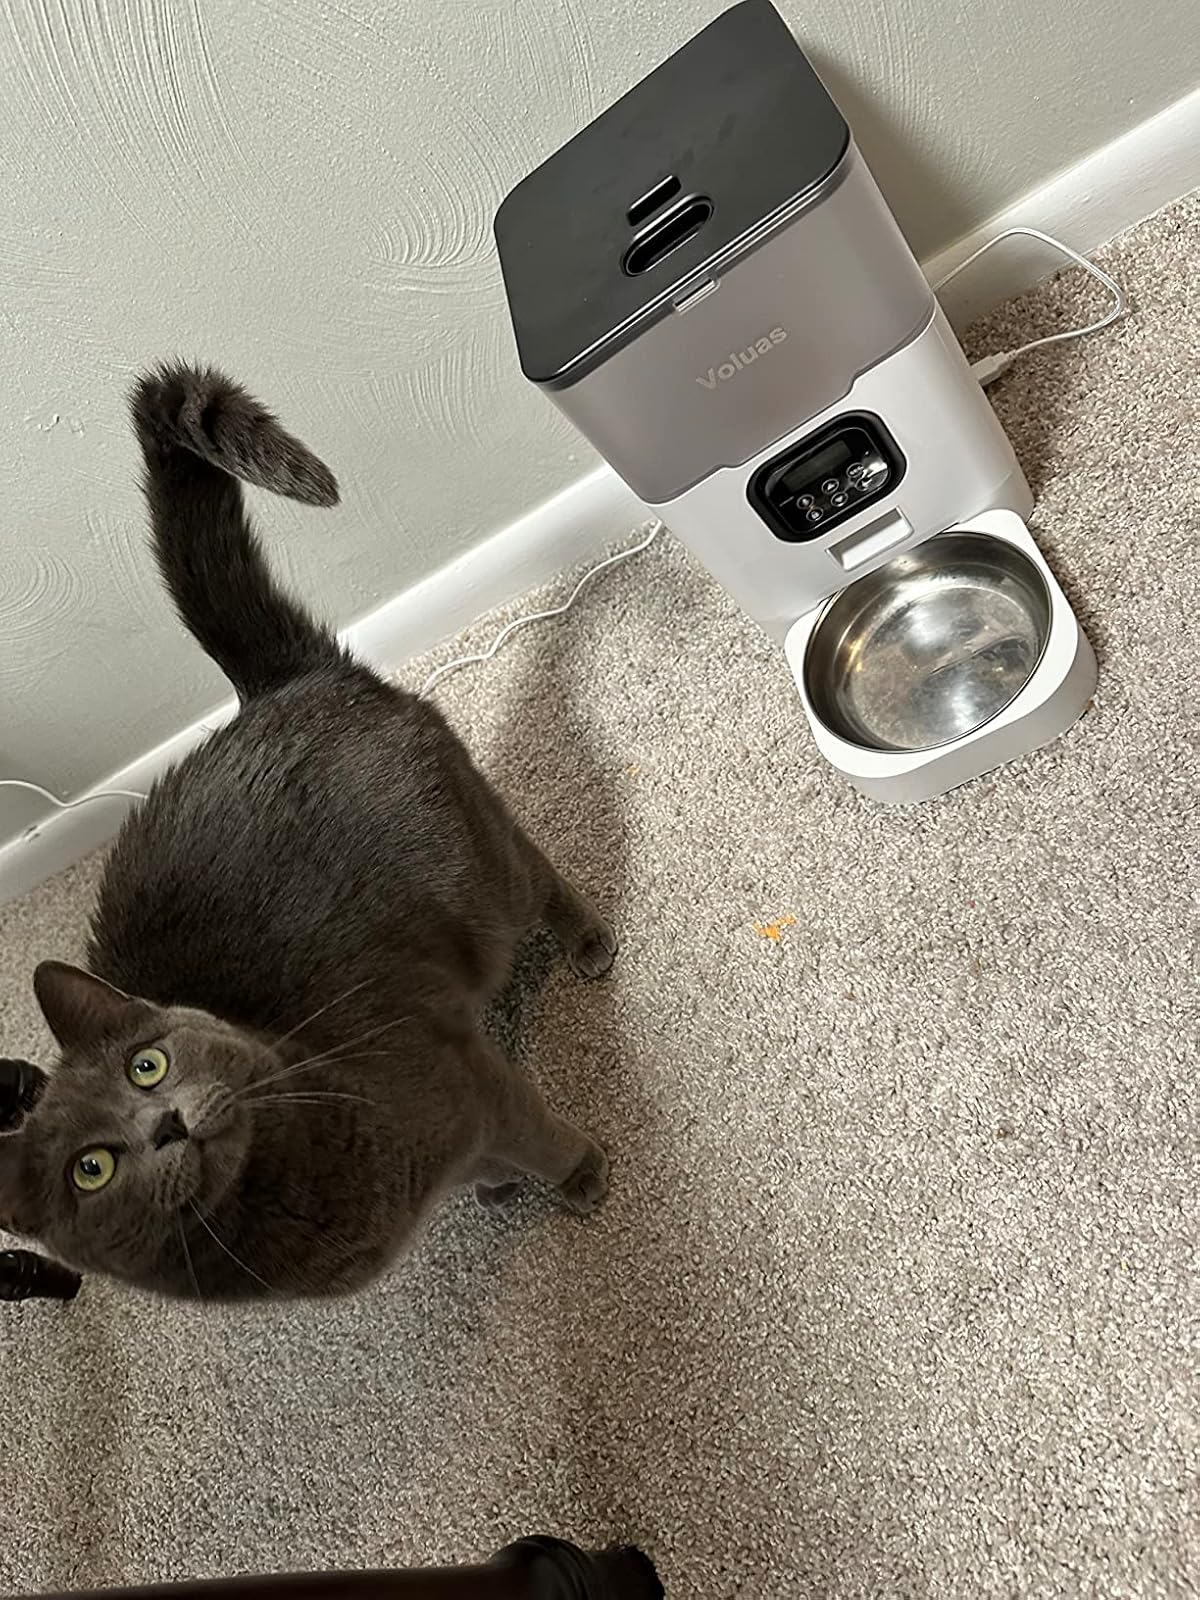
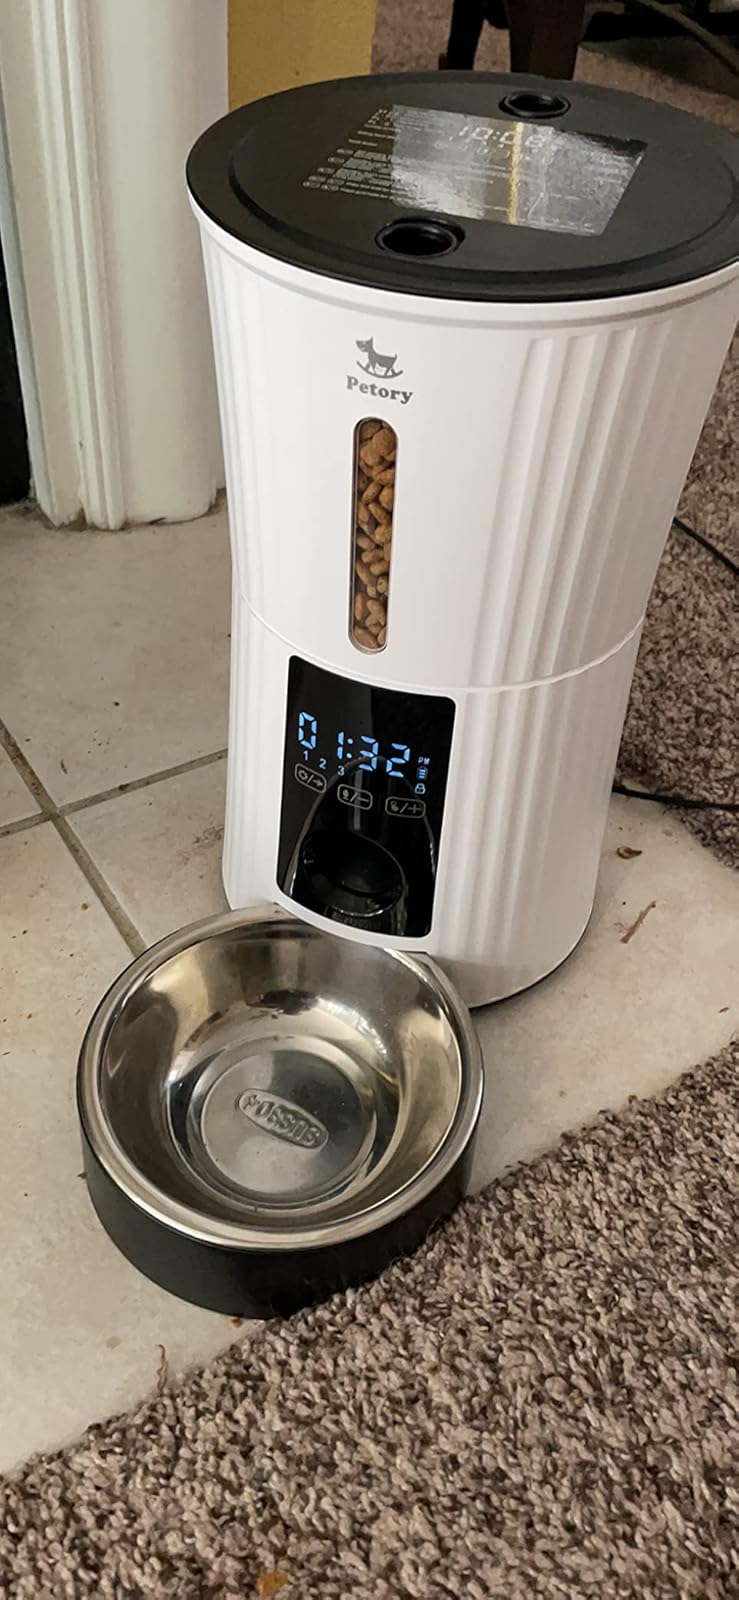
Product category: items_feeder
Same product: no